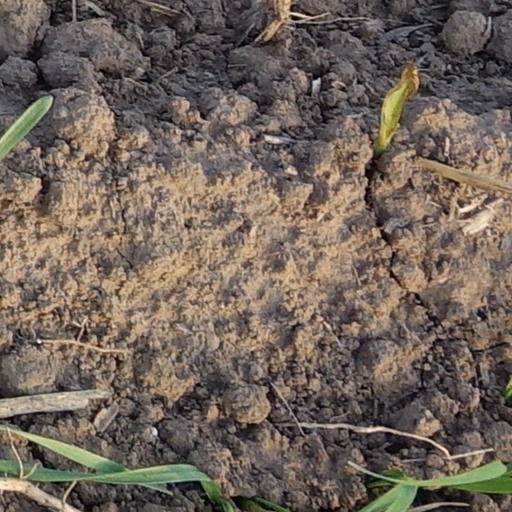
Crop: wheat